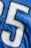
Number: 5